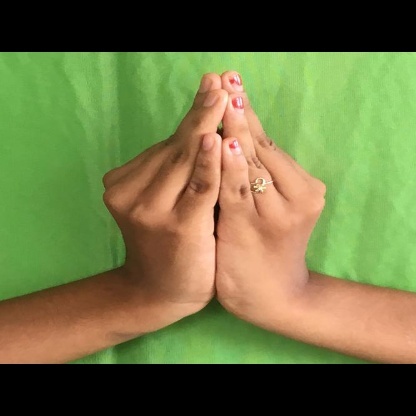
Mudra: Kapotham